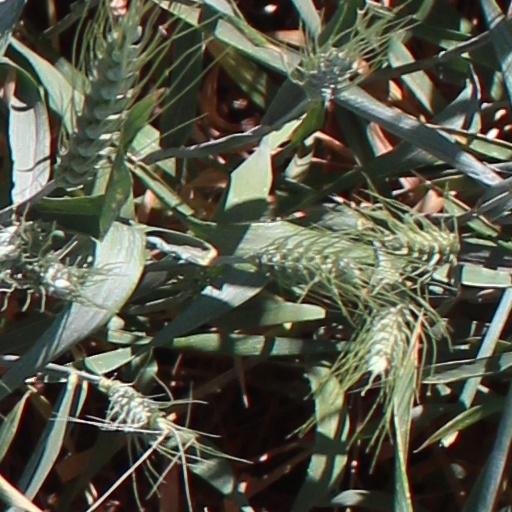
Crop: wheat